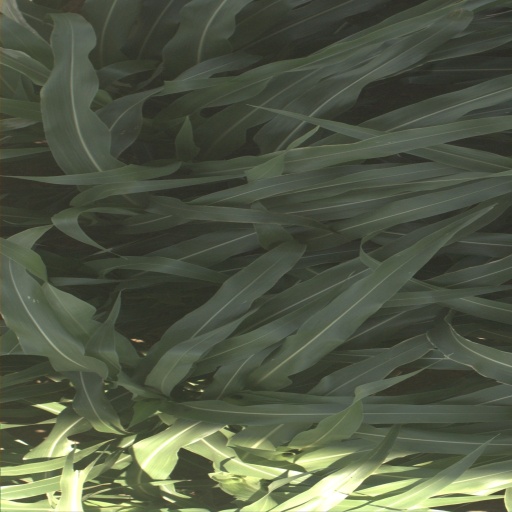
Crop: sorghum